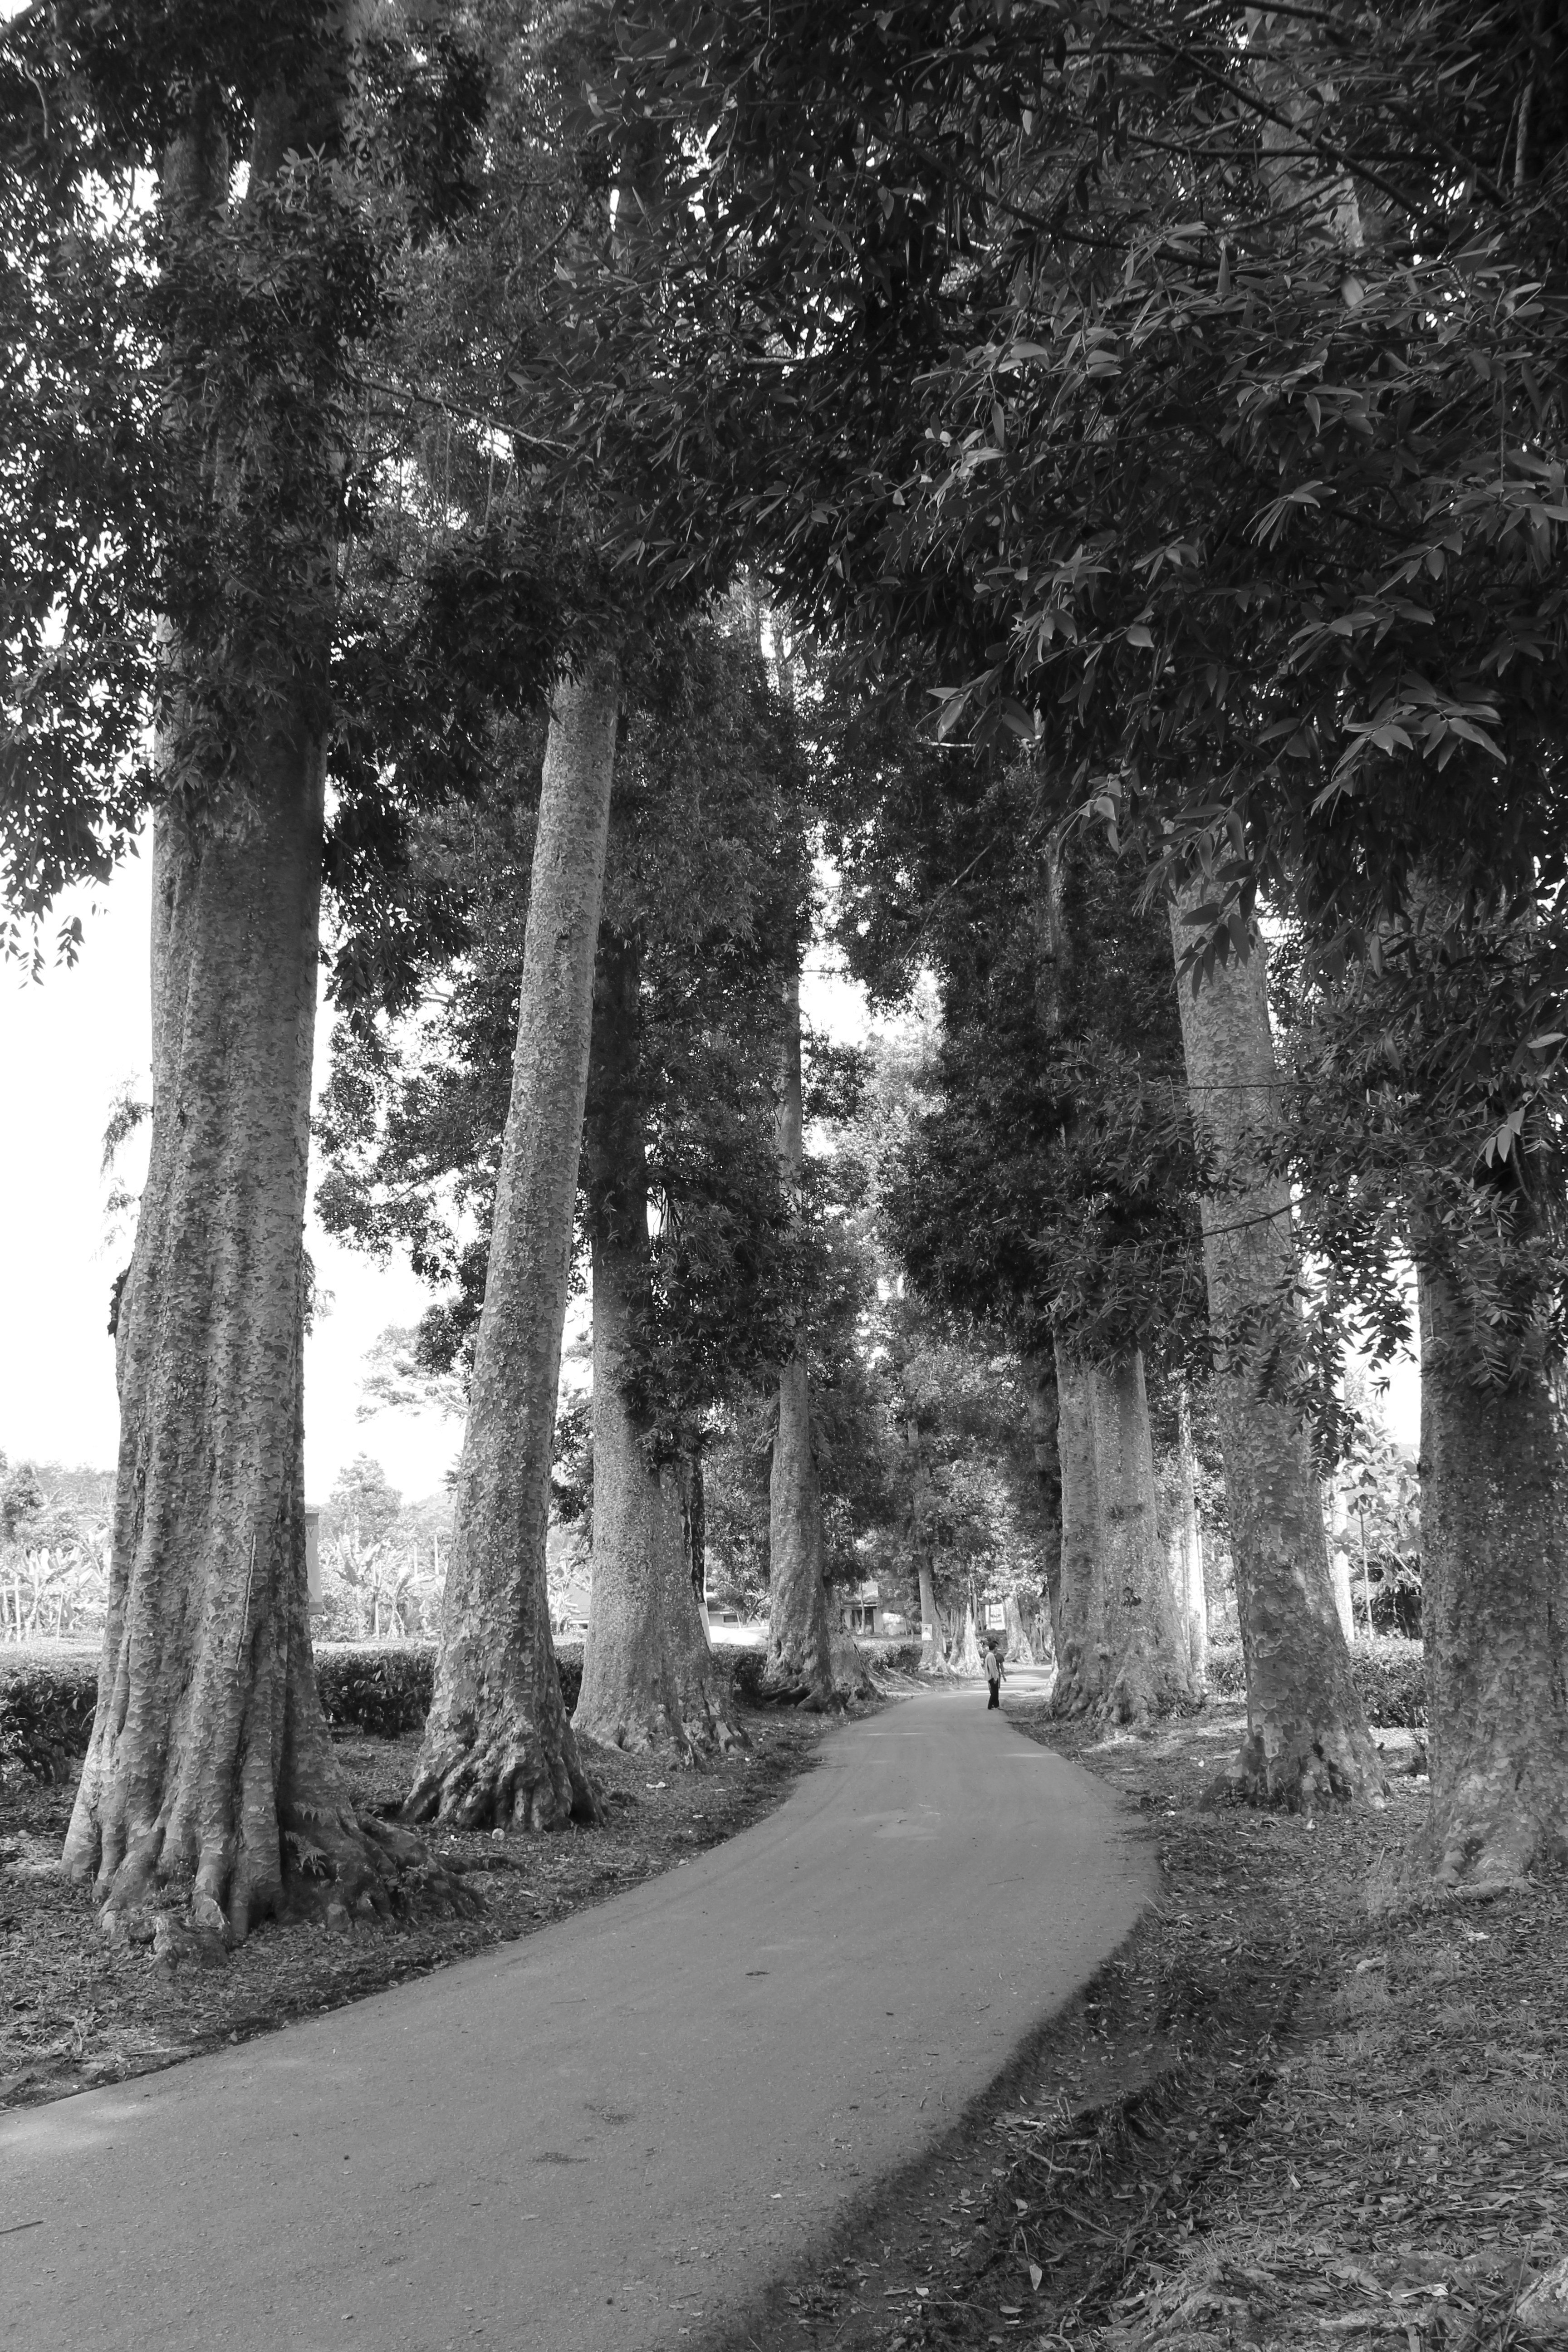
black, white, twotone, bandung, tree, woody plant, plant, grove, black and white, thoroughfare, trunk, forest, woodland, monochrome, branch, road, monochrome photography, photography, Bigtree, path